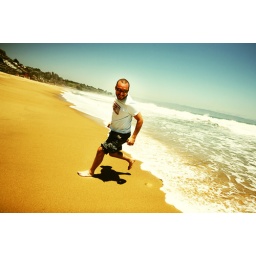
Running from the cold beach water in Valparaiso, Chile.